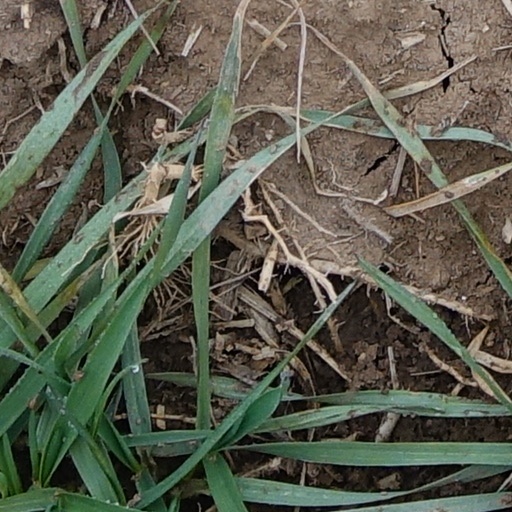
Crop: wheat